No More Room in Hell

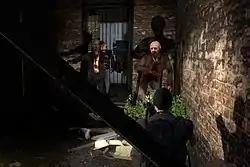
In-game screenshot

There are two game modes in the game: Objective mode and Survival mode. In Objective mode, players must follow the instructions given by the game, each Objective mode map has different goals but the ultimate goal is usually to escape the map alive. To increase replayability certain maps can have different objectives, items and routes which can change with every new playthrough. In Survival mode, players must protect certain sectors of a level against waves of incoming zombies. Each new wave brings in more zombies and sometimes new supplies will be dropped from a military helicopter, after a set number of waves a rescue vehicle will arrive to bring the survivors to safety. The health percentages of all the sectors will decrease if players let them become overrun by zombies and if they all reach zero, the rescue vehicle will refuse to arrive and the players lose the match.